Khaali Peeli

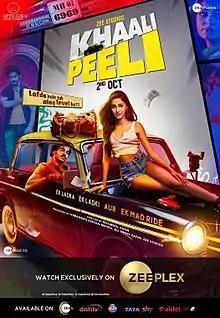
Release poster

Khaali Peeli is a 2020 Indian Hindi-language masala film directed by Maqbool Khan, written by Yash Keswani & Sima Agarwal and produced by Ali Abbas Zafar, Zee Studios and Offside Entertainment. The film stars Ishaan Khatter, Ananya Panday and Jaideep Ahlawat in the lead roles.